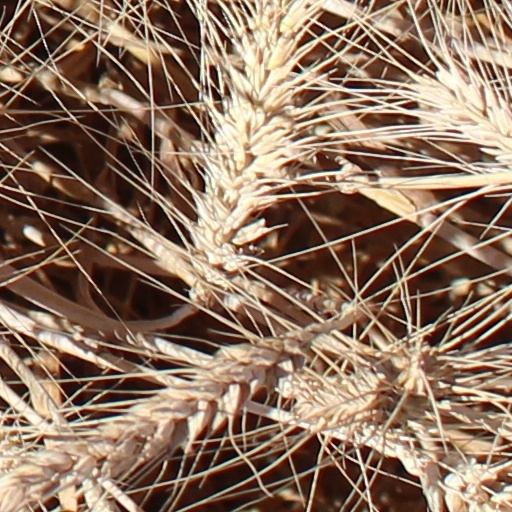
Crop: wheat